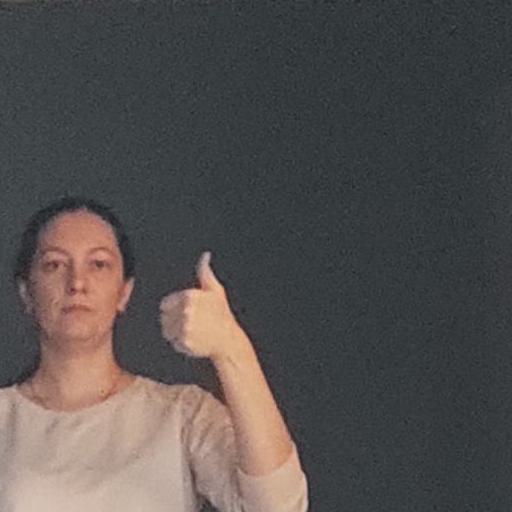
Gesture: like